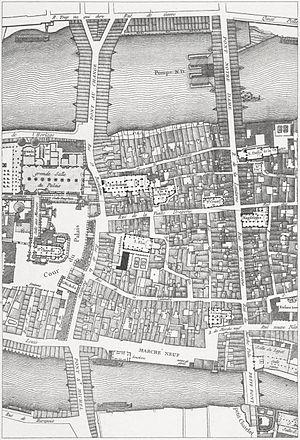
La rue de la Vieille-Draperie, également appelée rue de la Draperie, est une ancienne rue de Paris située quartier de la Cité, aujourd'hui disparue.
La Sainte-Chapelle, dite aussi Sainte-Chapelle du Palais, est une chapelle palatine édifiée sur l’île de la Cité, à Paris, à la demande de saint Louis afin d’abriter la Sainte Couronne d’épines, un morceau de la Vraie Croix, ainsi que diverses autres reliques de la Passion qu’il avait acquises à partir de 1239. Elle est la première construite des Saintes chapelles, conçue comme une vaste châsse presque entièrement vitrée, et se distingue par l'élégance et la hardiesse de son architecture, qui se manifeste dans une élévation importante et la suppression quasi totale des murs au niveau des fenêtres de la chapelle haute. Bien qu'édifiée dans un bref délai ne dépassant pas sept ans, l'on n'a pas relevé de défauts de construction, et la décoration n'a pas été négligée. Elle fait notamment appel à la sculpture, la peinture et l'art du vitrail : ce sont ses immenses vitraux historiés d'origine qui font aujourd'hui la richesse de la Sainte-Chapelle, car elle a été privée de ses reliques à la Révolution française, et perdu ainsi sa principale raison d'être.